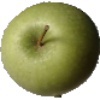
Label: Apple Granny Smith 1